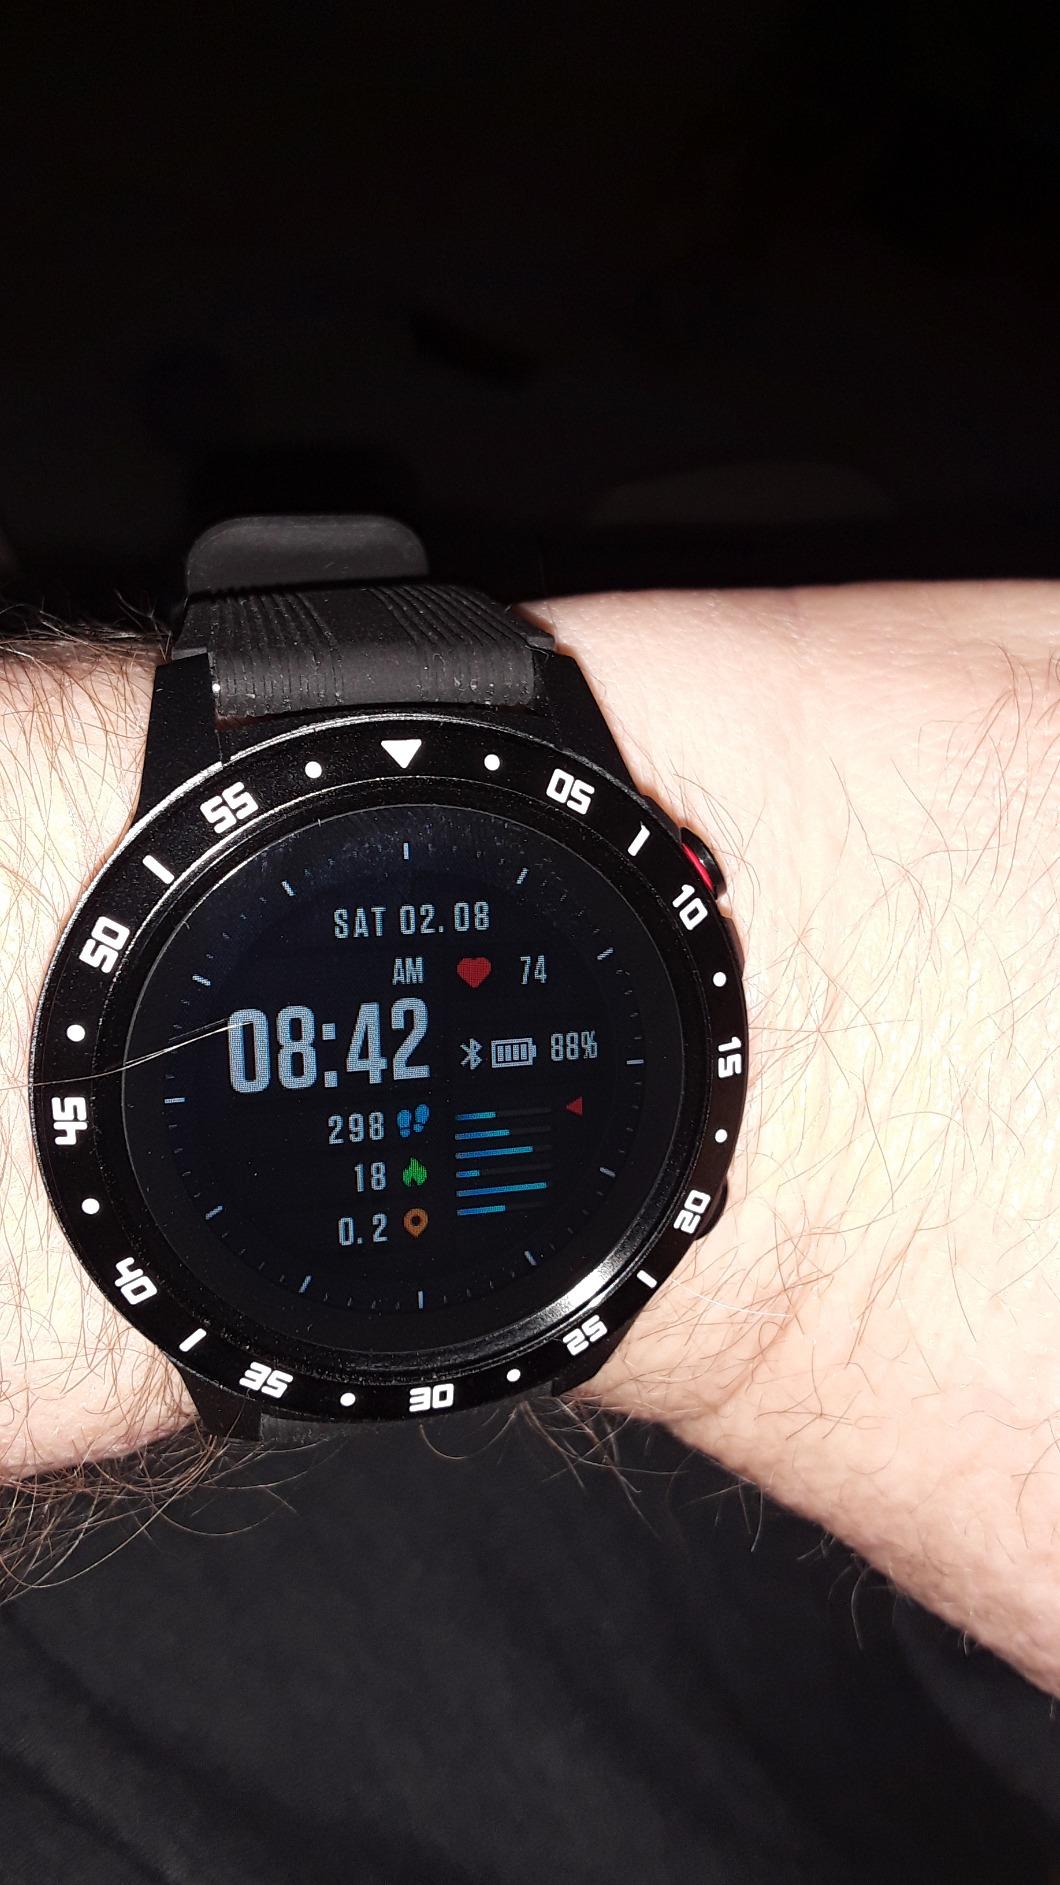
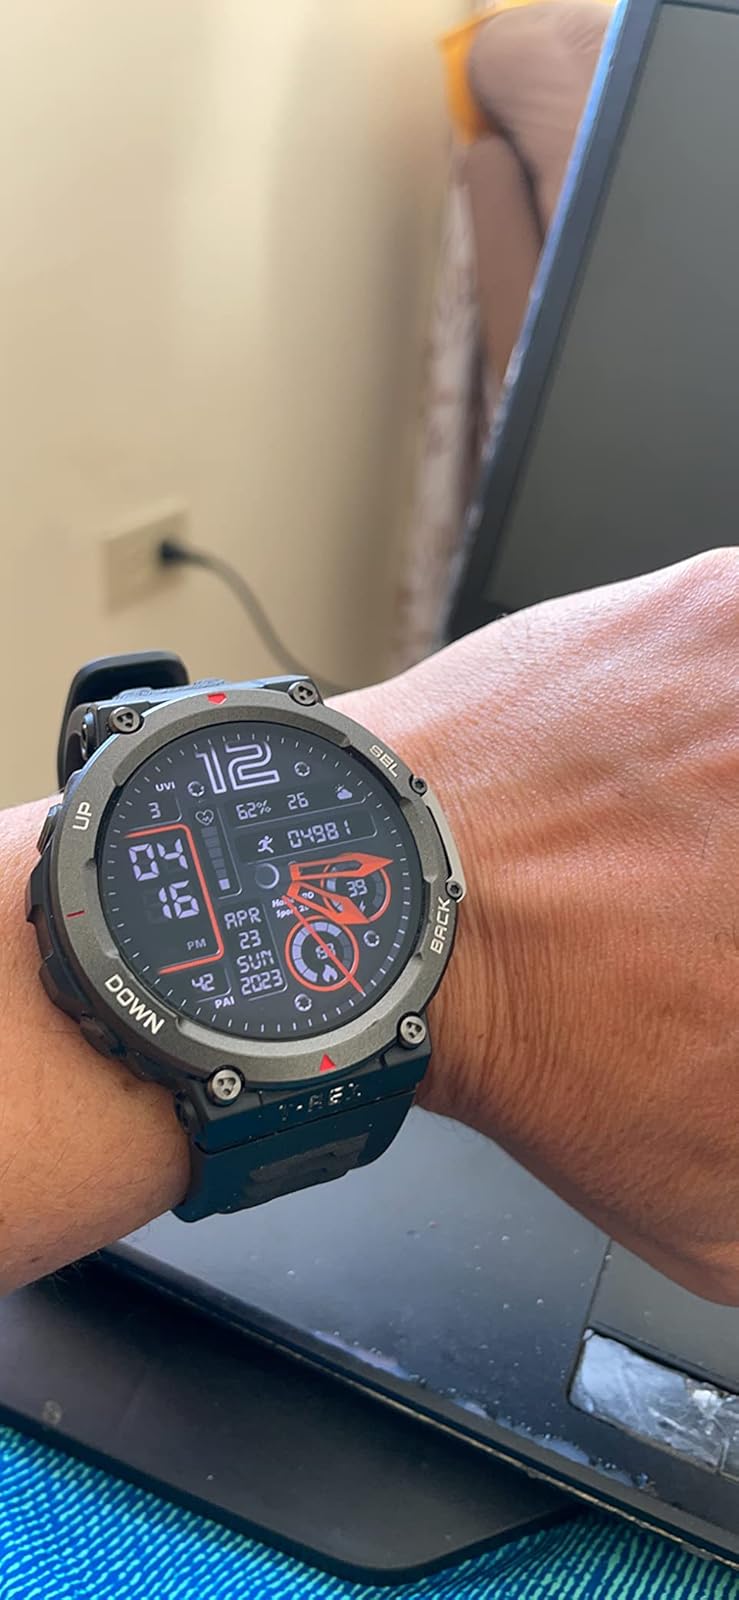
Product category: smartwatch
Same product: no